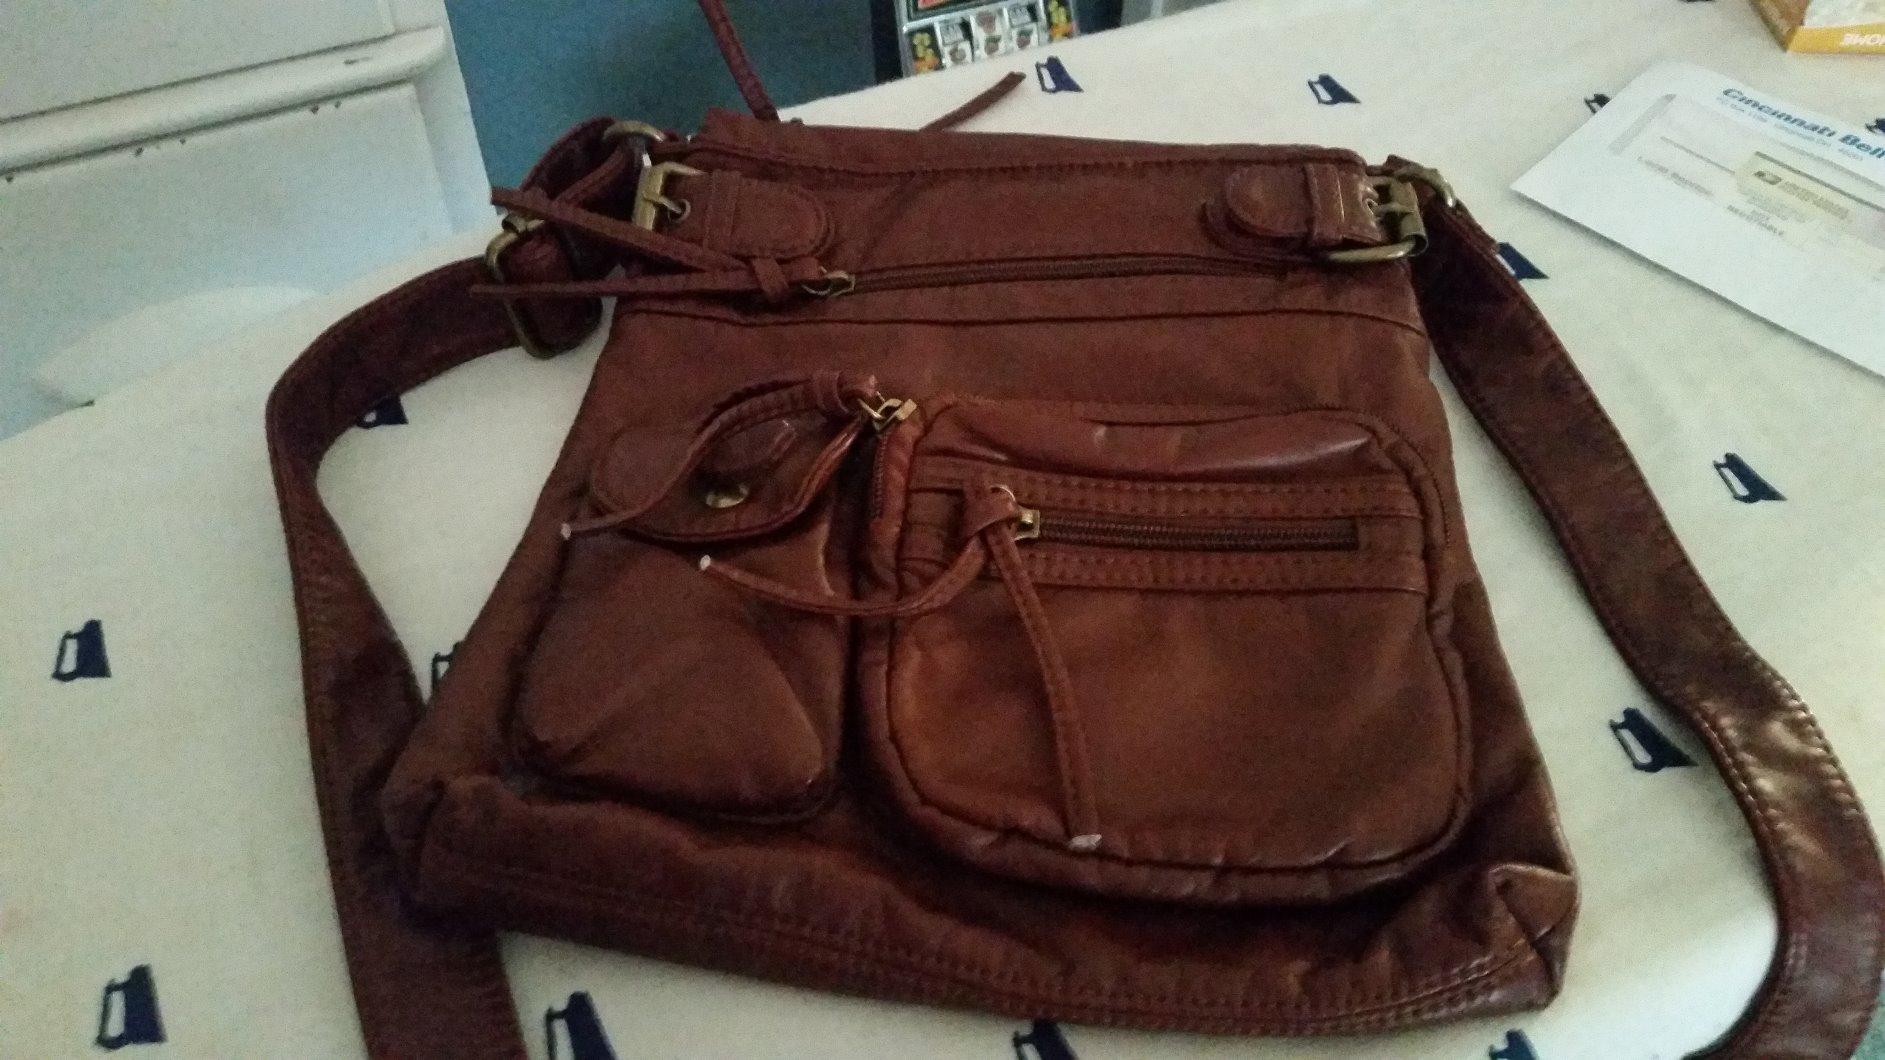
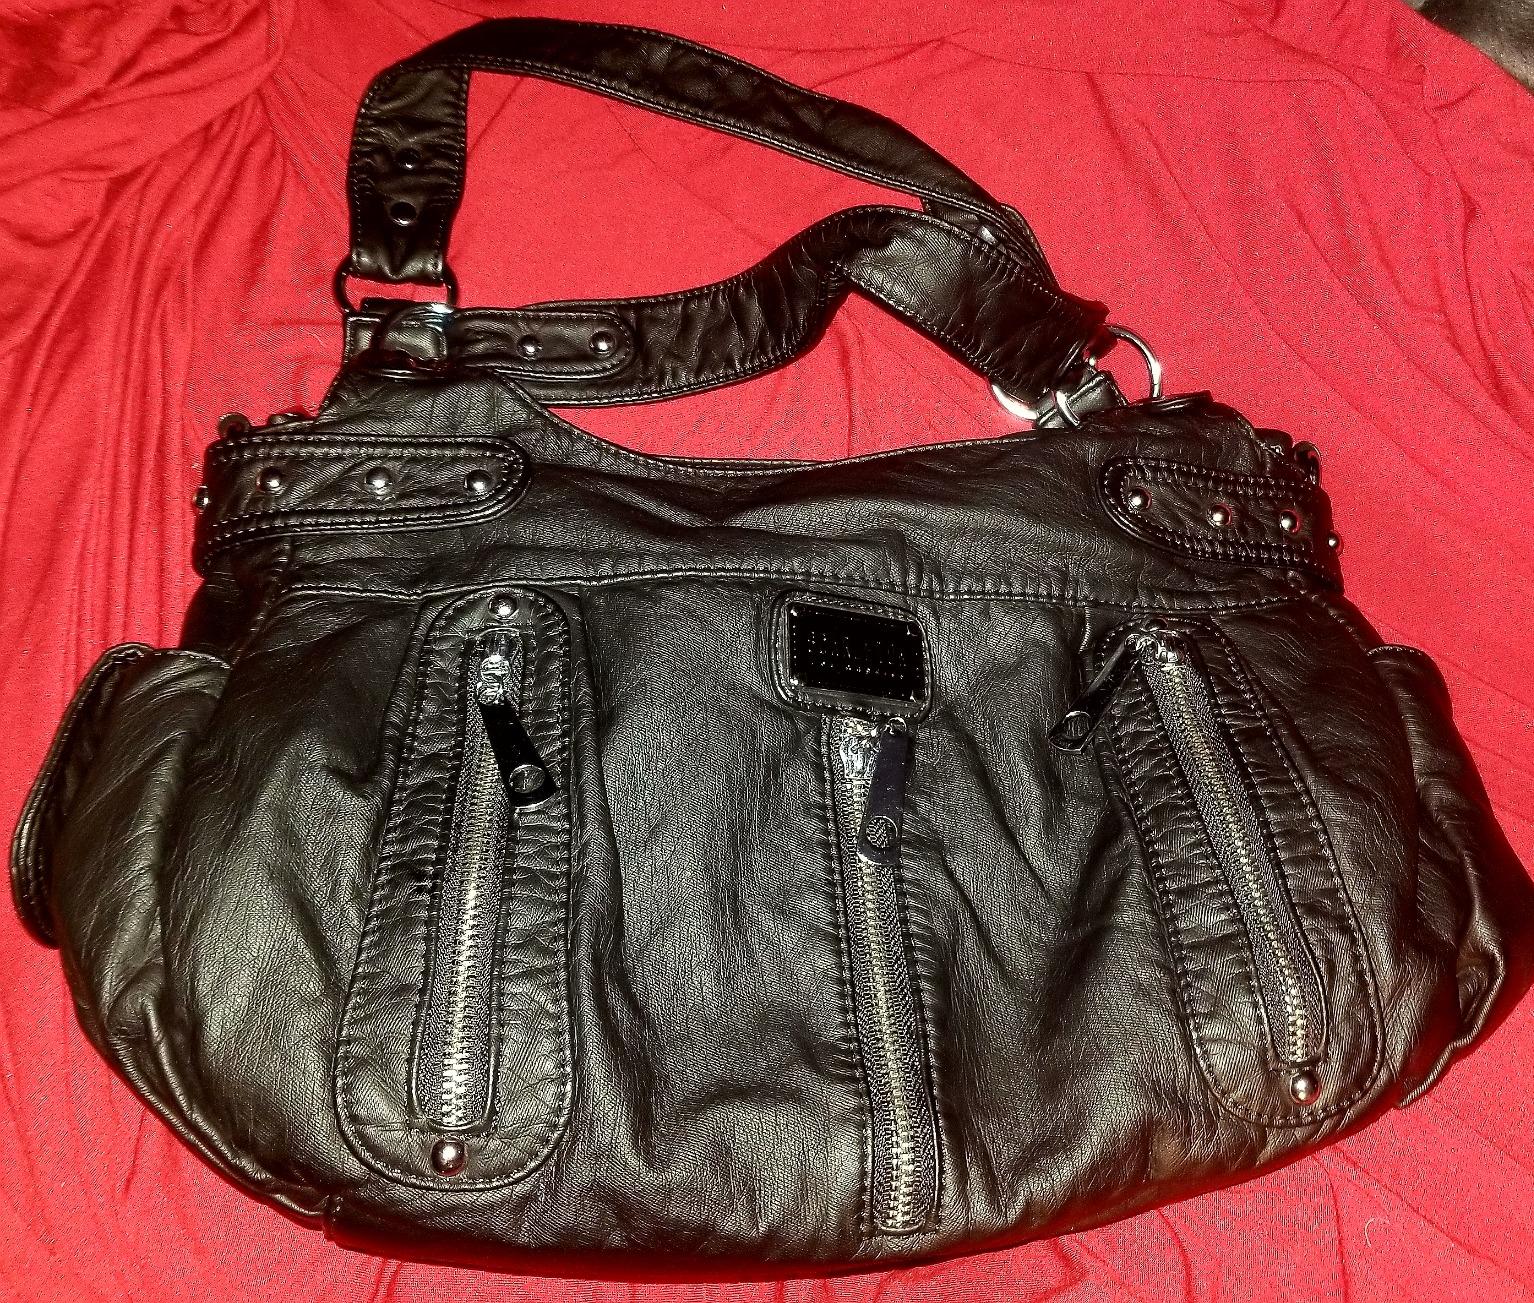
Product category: accessories_handbag
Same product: no